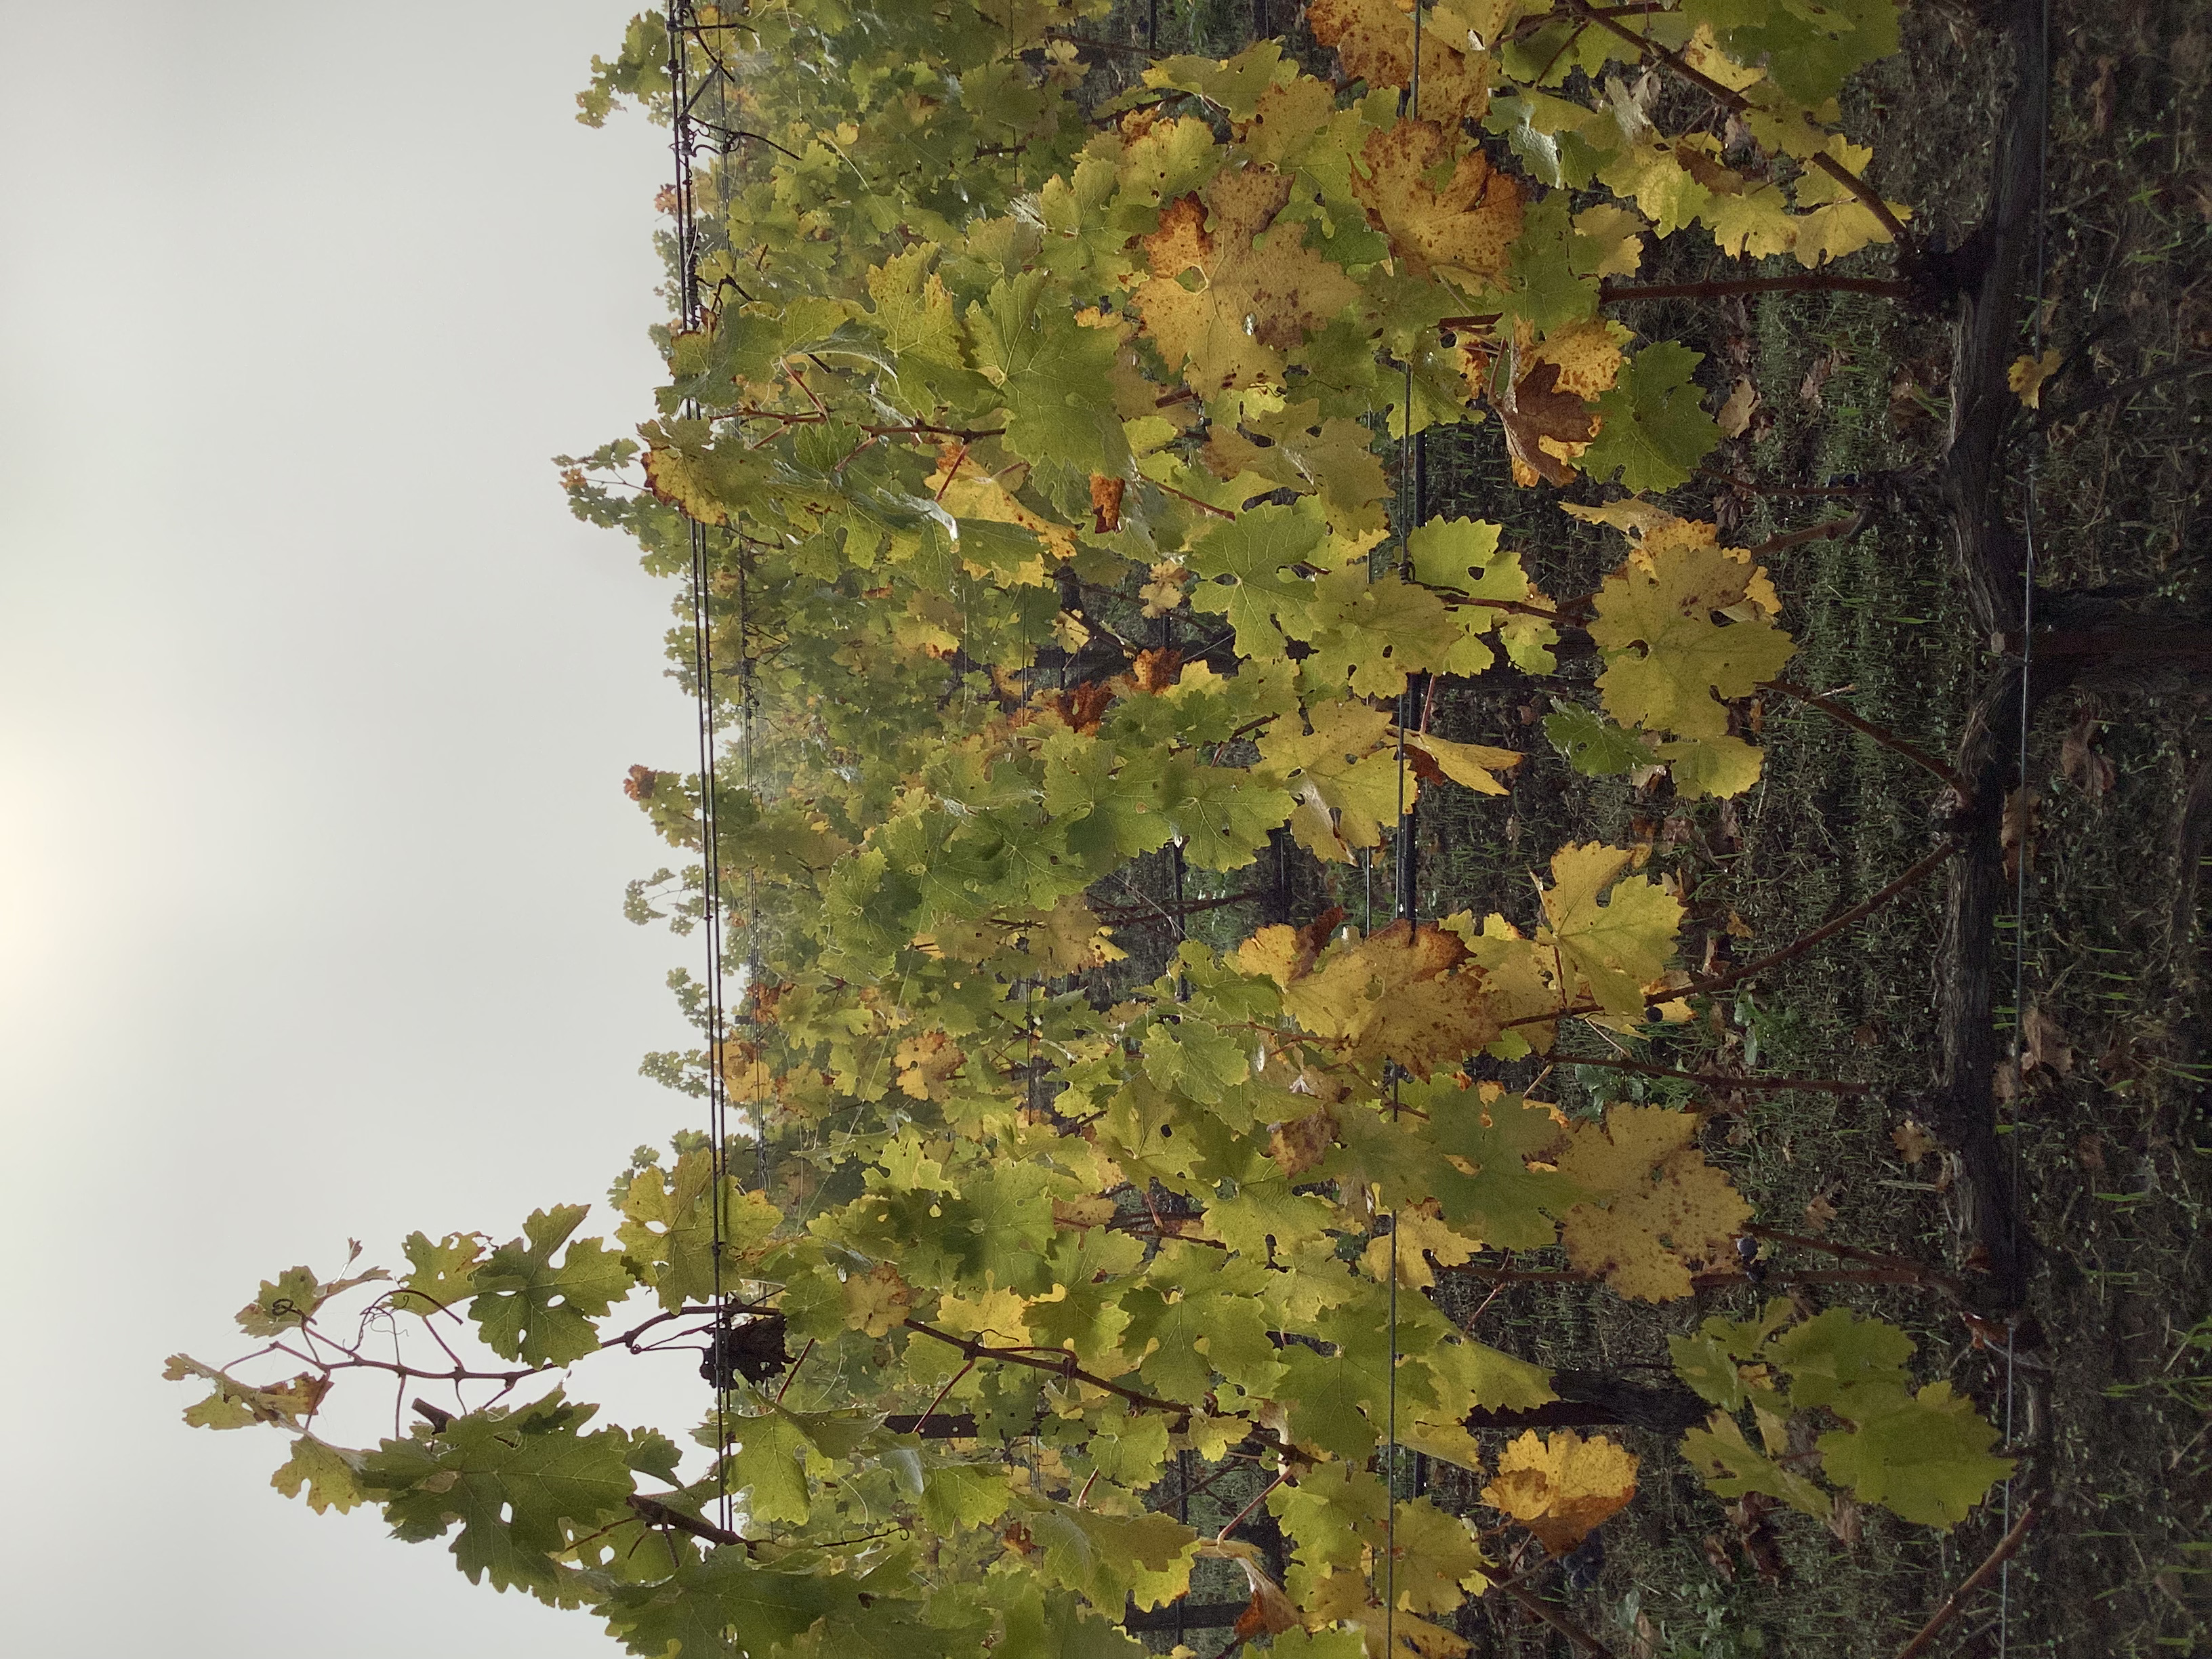
Label: No Virus